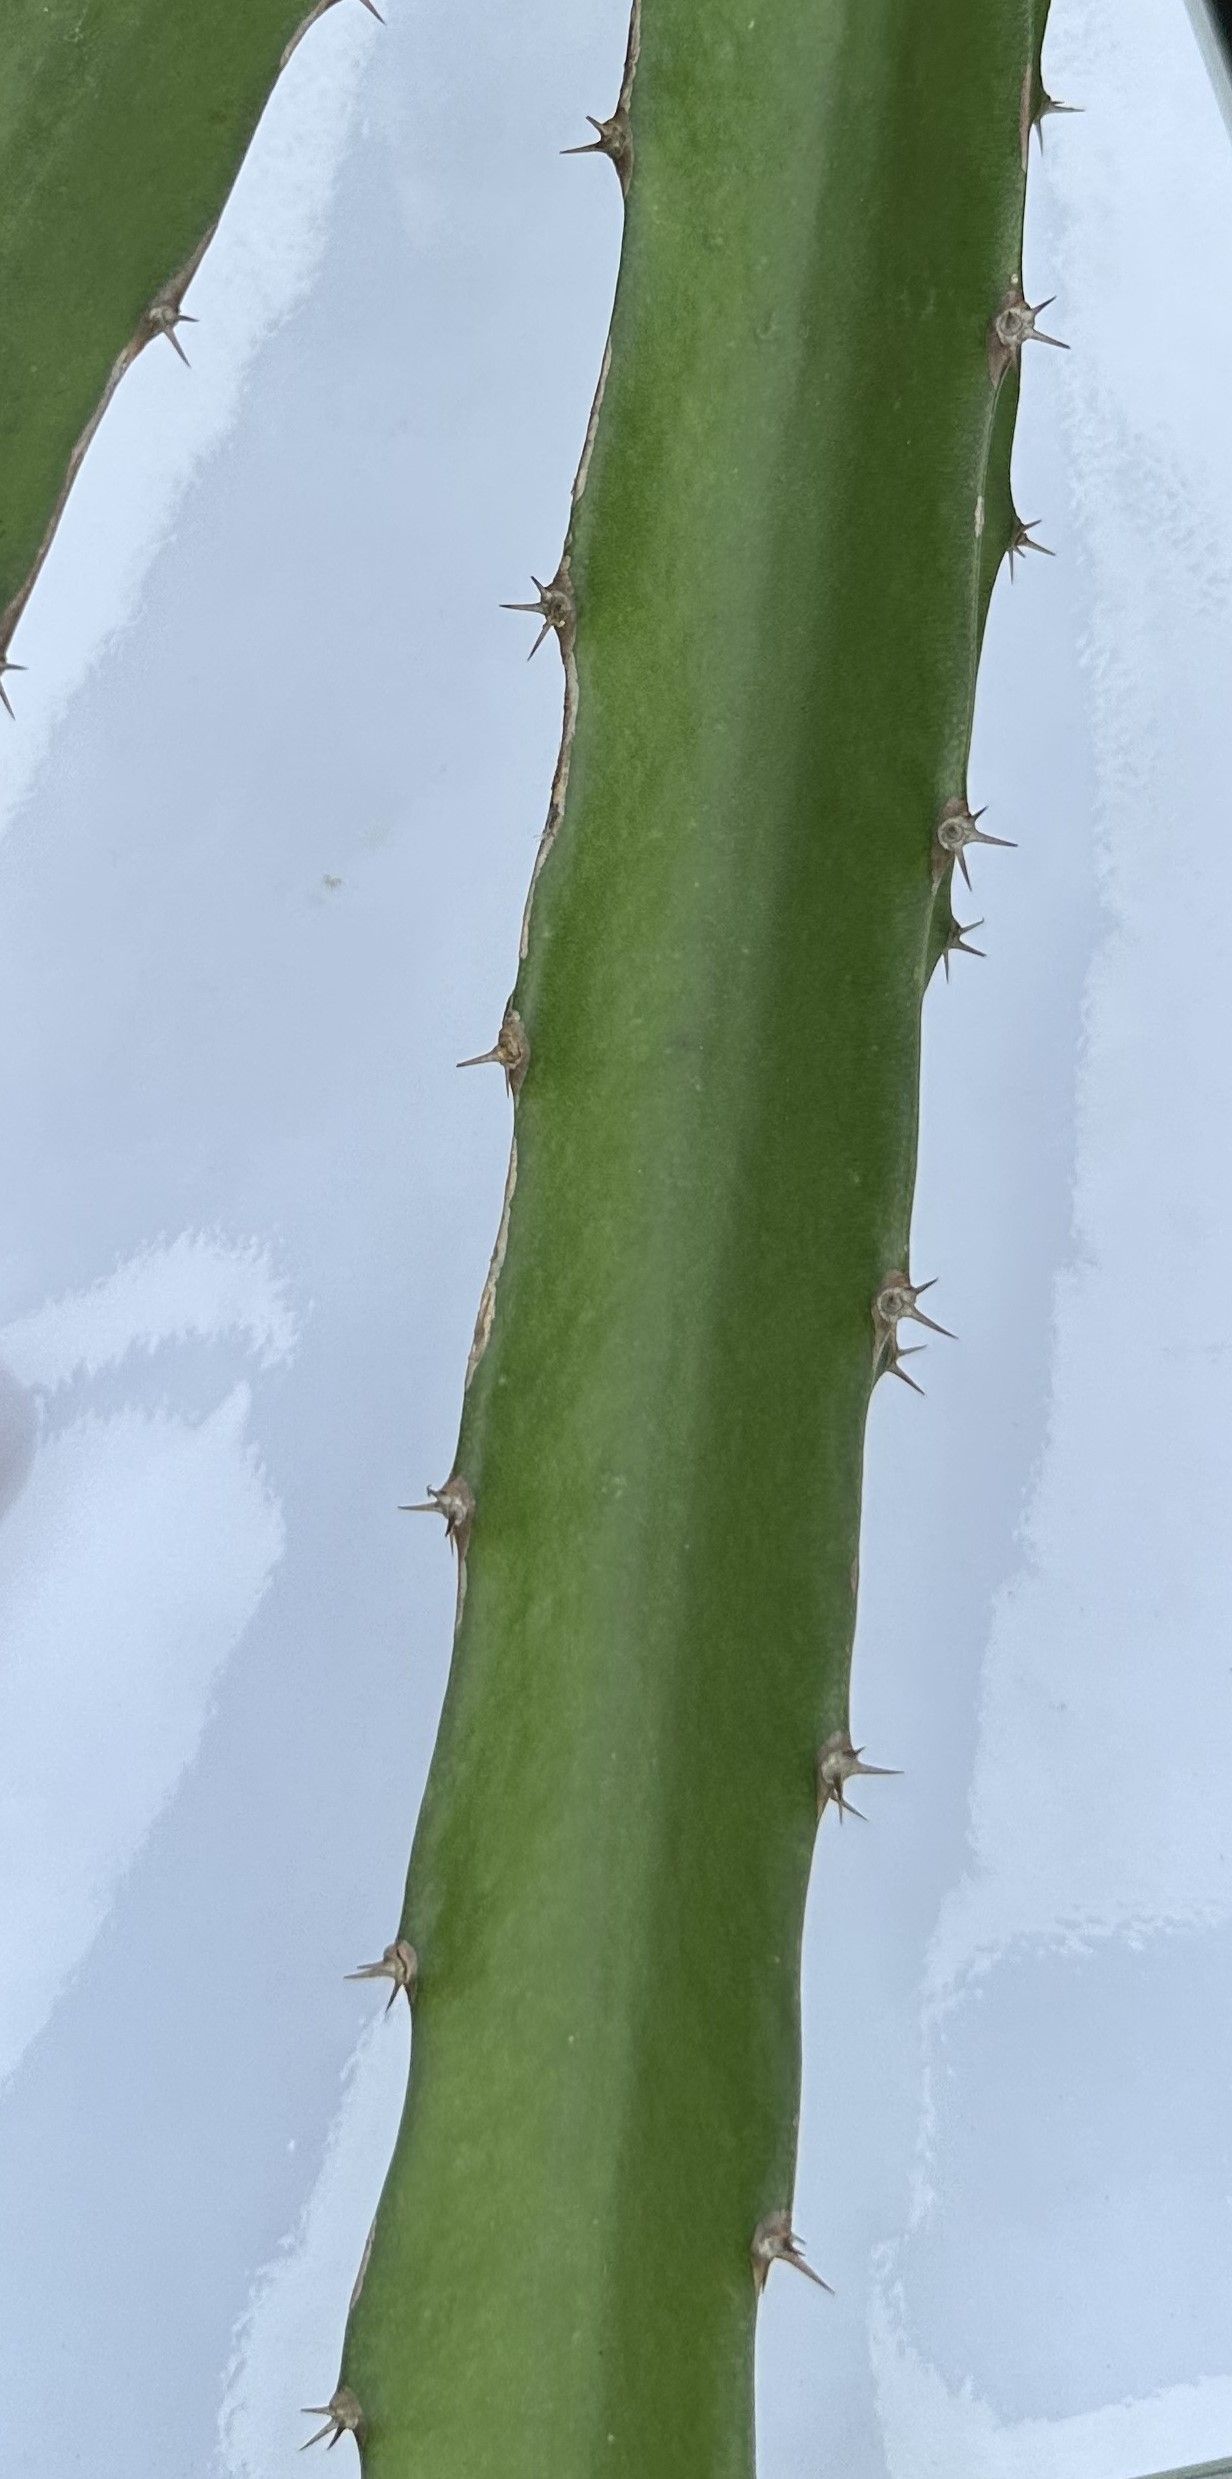
Label: Good leaf